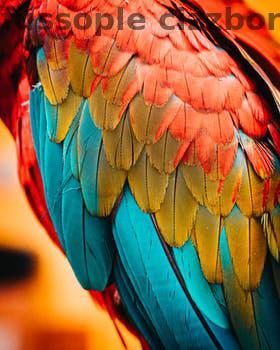
Label: Watermark